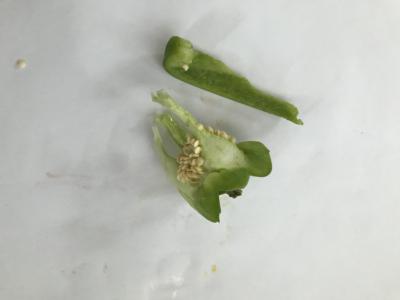
Label: generalcompost